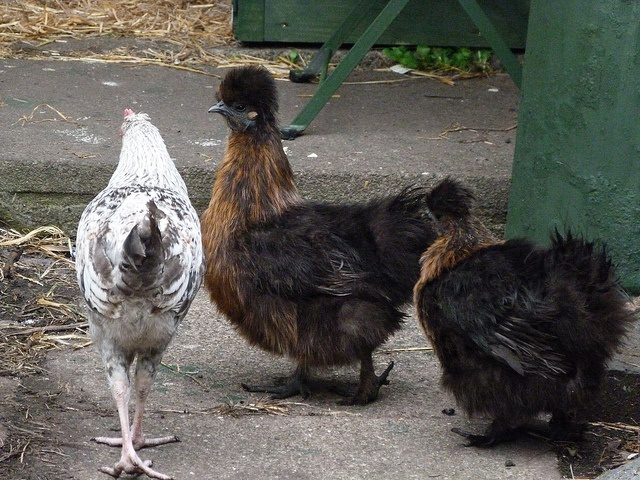
A flock of chickens next to a green structure.
Three chickens are walking near a street sidewalk.
A group of chickens on a road, standing around.
A white chicken and two black chickens are walking.
There are three birds standing next to each other.